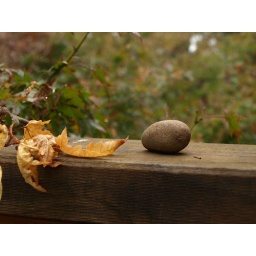
A stone on the fence in the garden